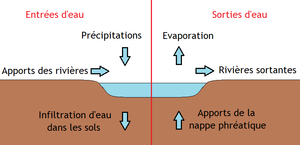
Ce schéma montre les possibles apports en eaux et pertes qui font varier la quantité d'eau présente dans un lac.
En limnologie, un lac est, de manière générale, une grande étendue d'eau entourée de terre, où il suffit que la profondeur, la superficie, ou le volume soit suffisant pour provoquer un dépôt de sédiments ou une stratification.
Le lac du Bourget est un lac situé en France à l'ouest du département de la Savoie en région Auvergne-Rhône-Alpes.